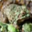
Label: frog